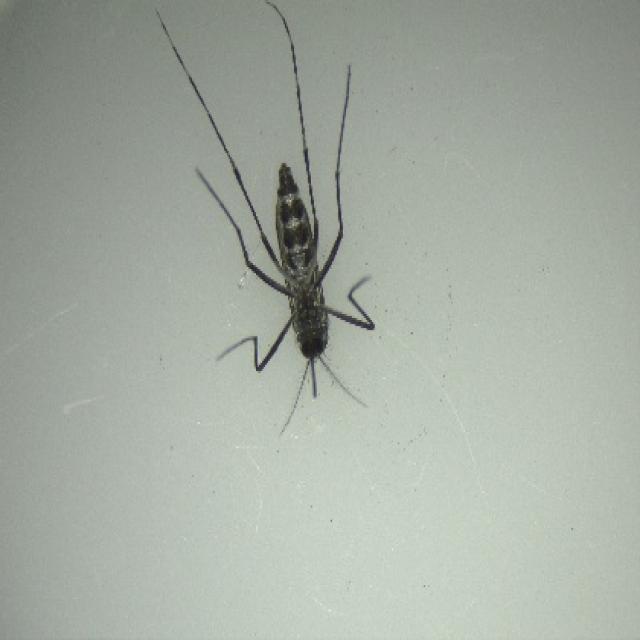
Species: aedes_albopictus